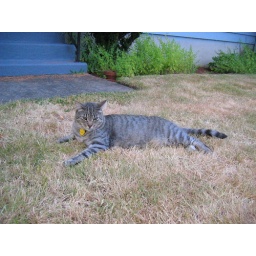
in the summer, the grass turns brown